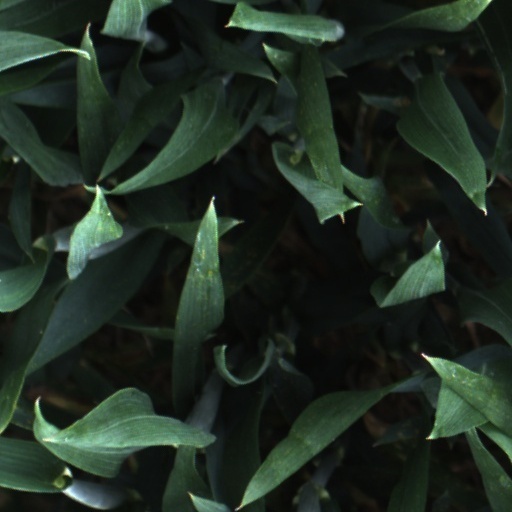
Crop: wheat